2003 Bam earthquake

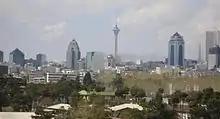
The Iranian government considered moving the capital of Tehran after the earthquake in response to scientific predictions

After the earthquake, the Iranian government considered moving the state capital from Tehran to another location for fear of a crippling event similar to what had just befallen Bam. Tehran lies on a major fault which scientists have predicted may suffer from a devastating earthquake similar to that of Bam in the near future. The most cited example for the new capital was Isfahan, a city in central Iran that had previously served as capital until it was moved to Tehran in 1788.